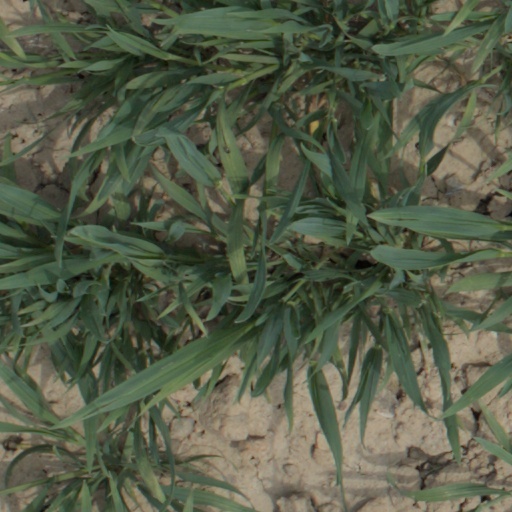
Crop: wheat